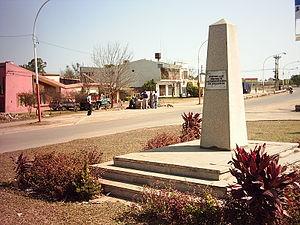
Resistencia est une ville d'Argentine et la capitale de la province du Chaco. Elle est située au sud-est de la province et au nord-est du département de San Fernando, dont elle est la capitale. La ville comptait 274 490 habitants au recensement de 2001, en croissance de 19,75 % par rapport à 1991.